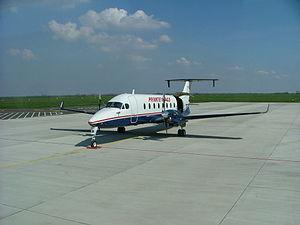
L'aéroport de Győr-Pér est un des cinq aéroports internationaux de Hongrie, situé à 15 kilomètres de Győr dans la commune de Pér dans le comitat de Győr-Moson-Sopron.